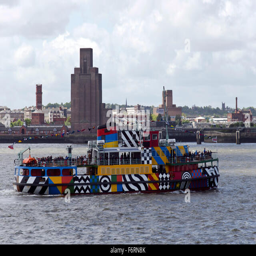
composition , painted in bright colours , sailing